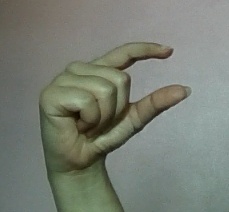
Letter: dal